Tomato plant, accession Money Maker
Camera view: bottom (45 deg); turntable rotation: 180 degrees
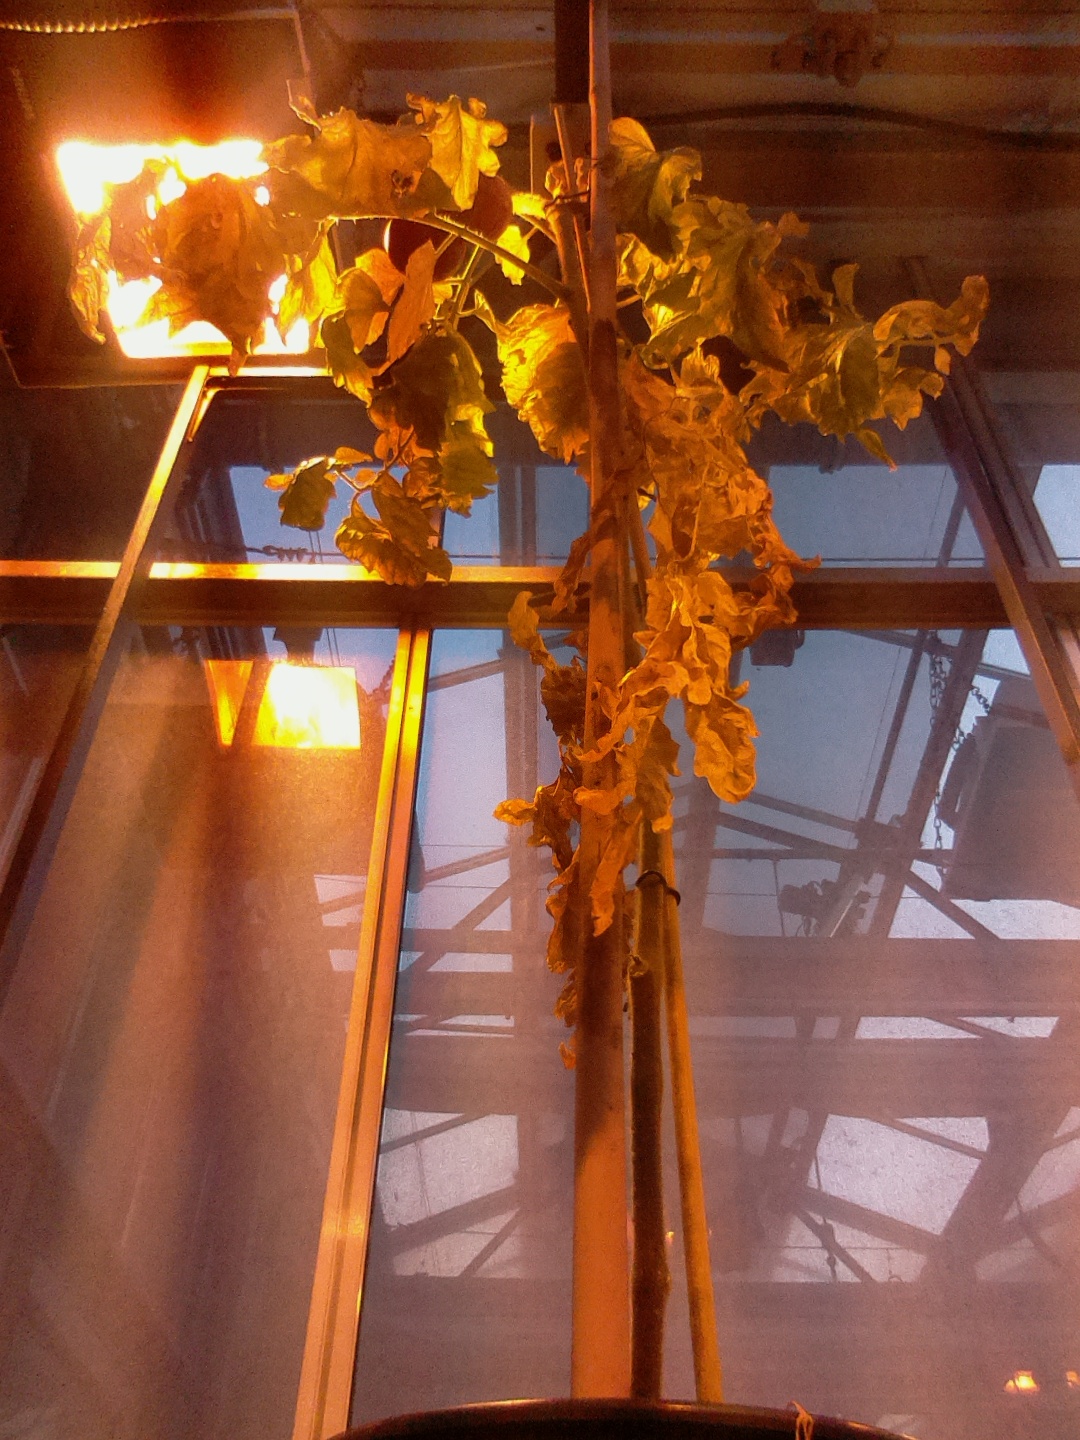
BBCH growth stage 86: 60%-70% of fruits show typical fully ripe color